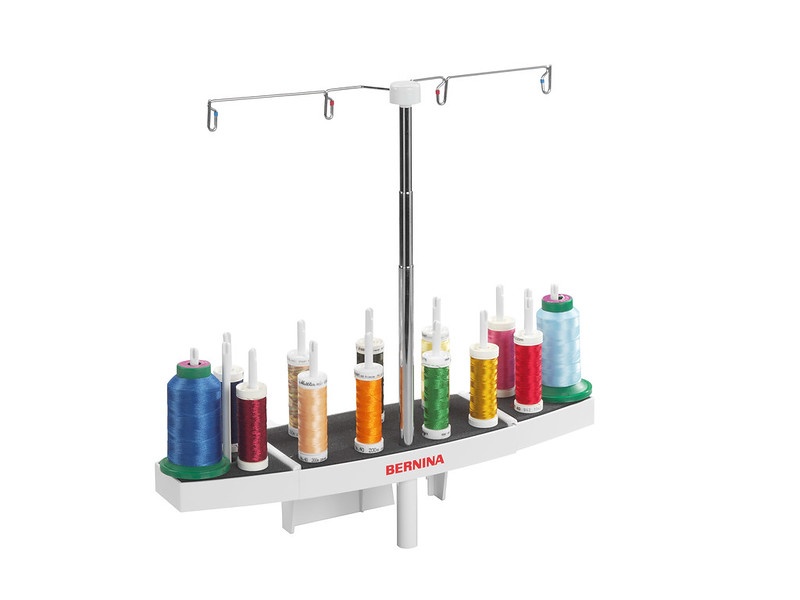
BERNINA CANADA - Multiple-spool Holder
BERNINA CANADA - Multiple-spool Holder is for quick access & thread changes Very useful for multicolored embroidery motifs Better untangling of difficult yarns A practical extension for additional spools The Multiple-spool Holder can be mounted almost effortlessly on a wide range of sewing machines, and can also be switched between two machines with the greatest of ease. The holder has room for up to 15 spools, enabling quick access to threads of different colors. If need be, removing individual spool pins from the Multiple-spool Holder creates room for larger spools as well as thread cones, enabling you to execute your sewing, embroidery and quilting projects more efficiently. Quick access to a wide range of spools of different colors is a real time saver when working on multicolored embroidery designs.
Brand: Bernina Canada
Category: Arts & Entertainment > Hobbies & Creative Arts > Arts & Crafts > Art & Crafting Tool Accessories > Spinning Wheel Accessories > Bobbin Winders